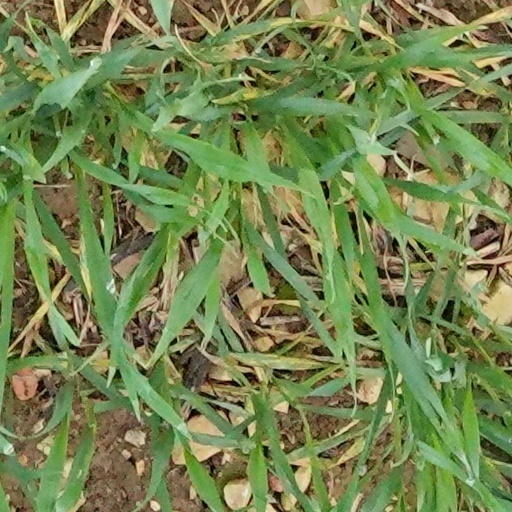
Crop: wheat